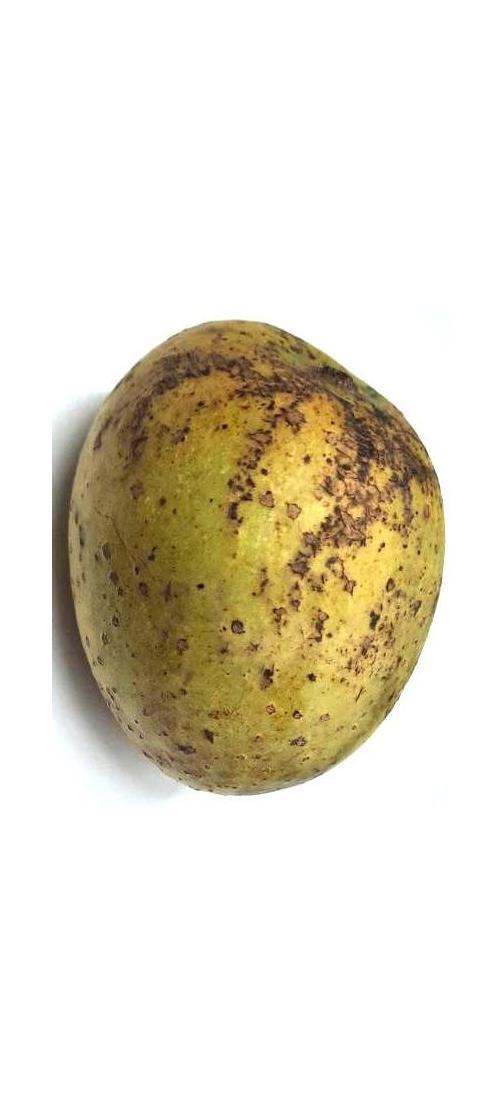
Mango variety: Gourmoti